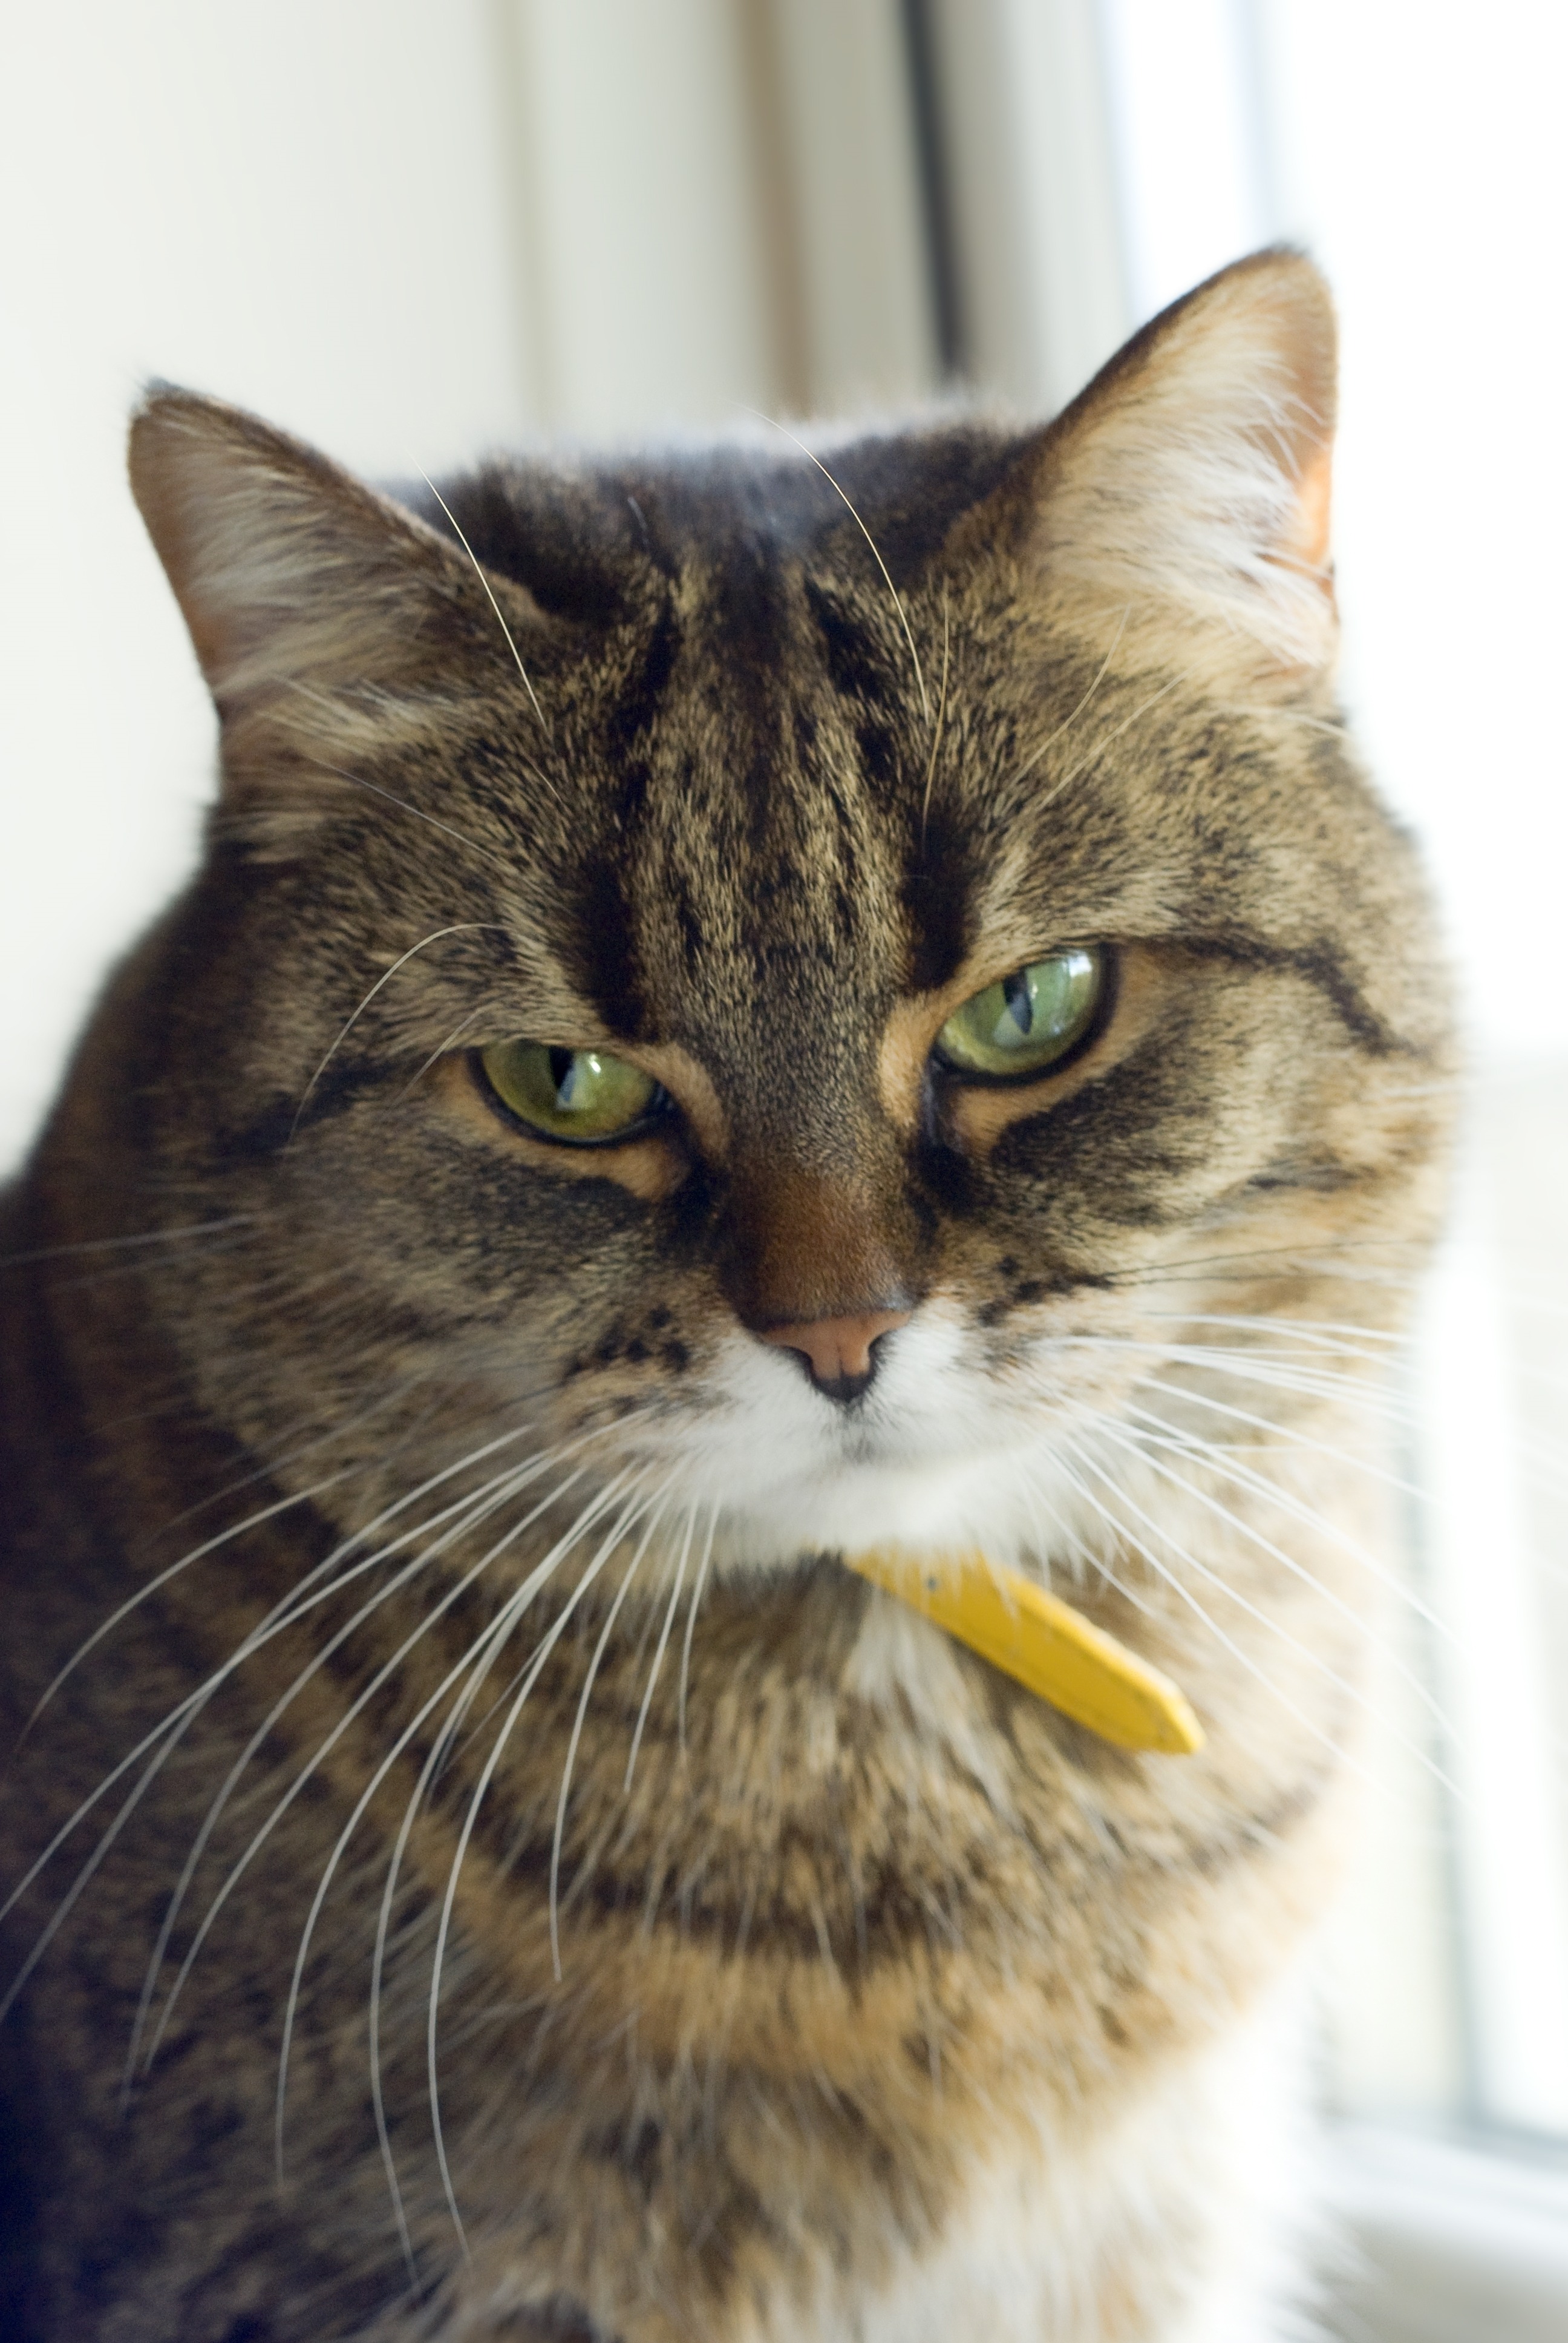
cute, pet, portrait, cat, mammal, fauna, close up, whiskers, kitty, vertebrate, domestic, tabby cat, european shorthair, small to medium sized cats, cat like mammal, domestic short haired cat, pixie bob